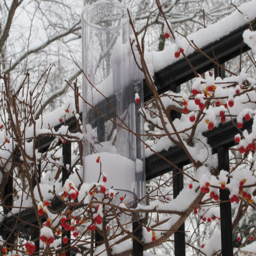
official inches of snow during the morning .